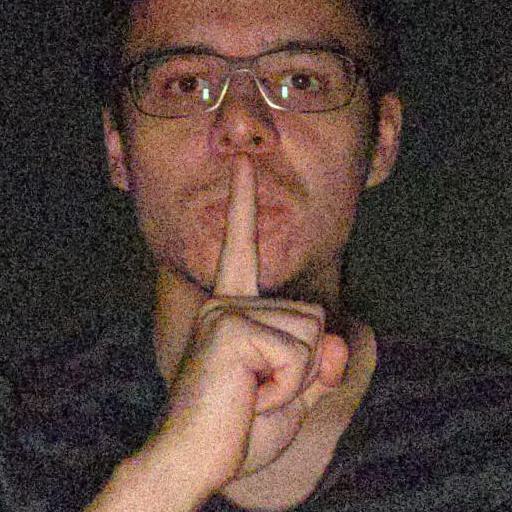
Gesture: mute